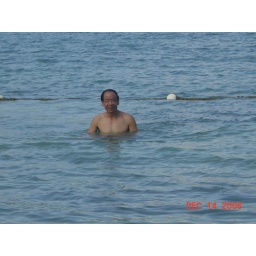
Dad in the water at the beach